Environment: real
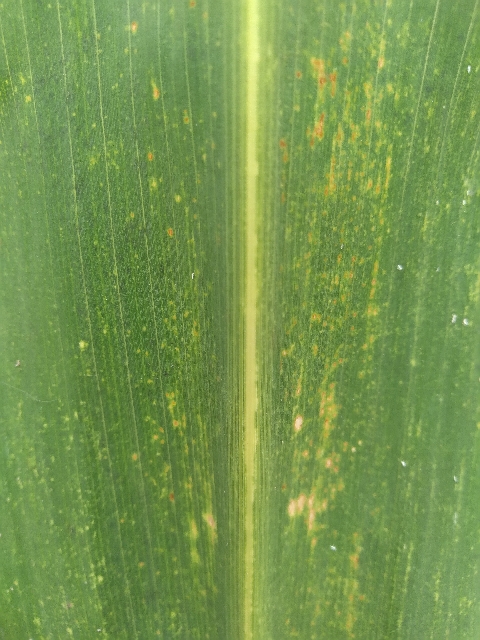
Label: lethal_necrosis